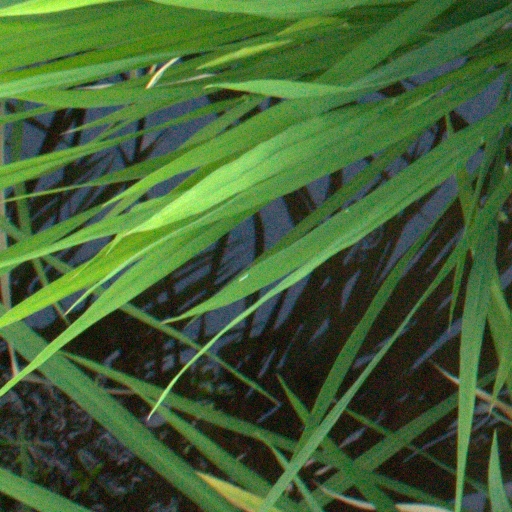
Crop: rice